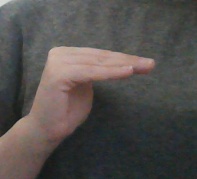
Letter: haa